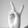
ASL letter: V